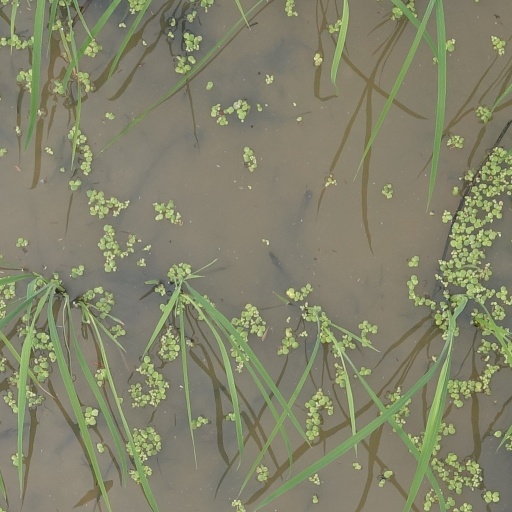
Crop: rice